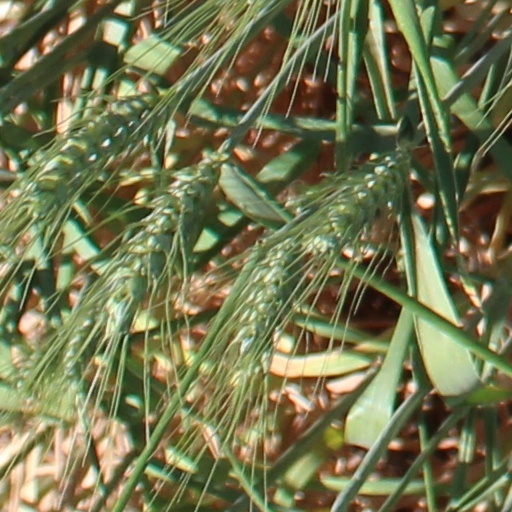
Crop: wheat